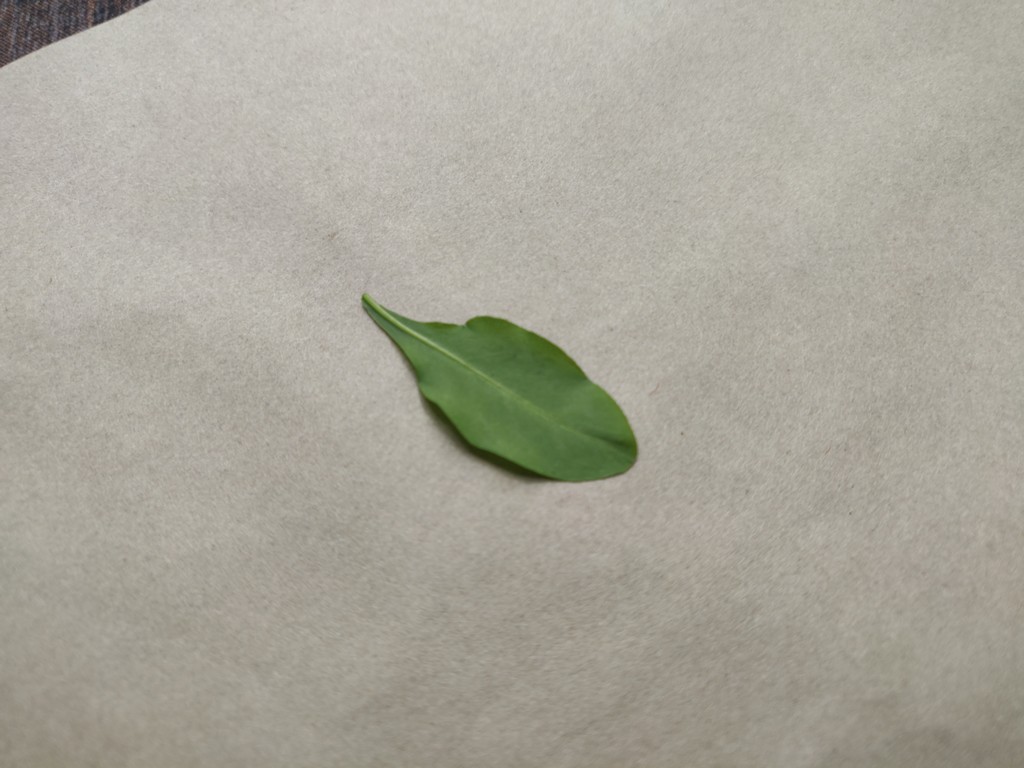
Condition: Healthy
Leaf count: single
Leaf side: back